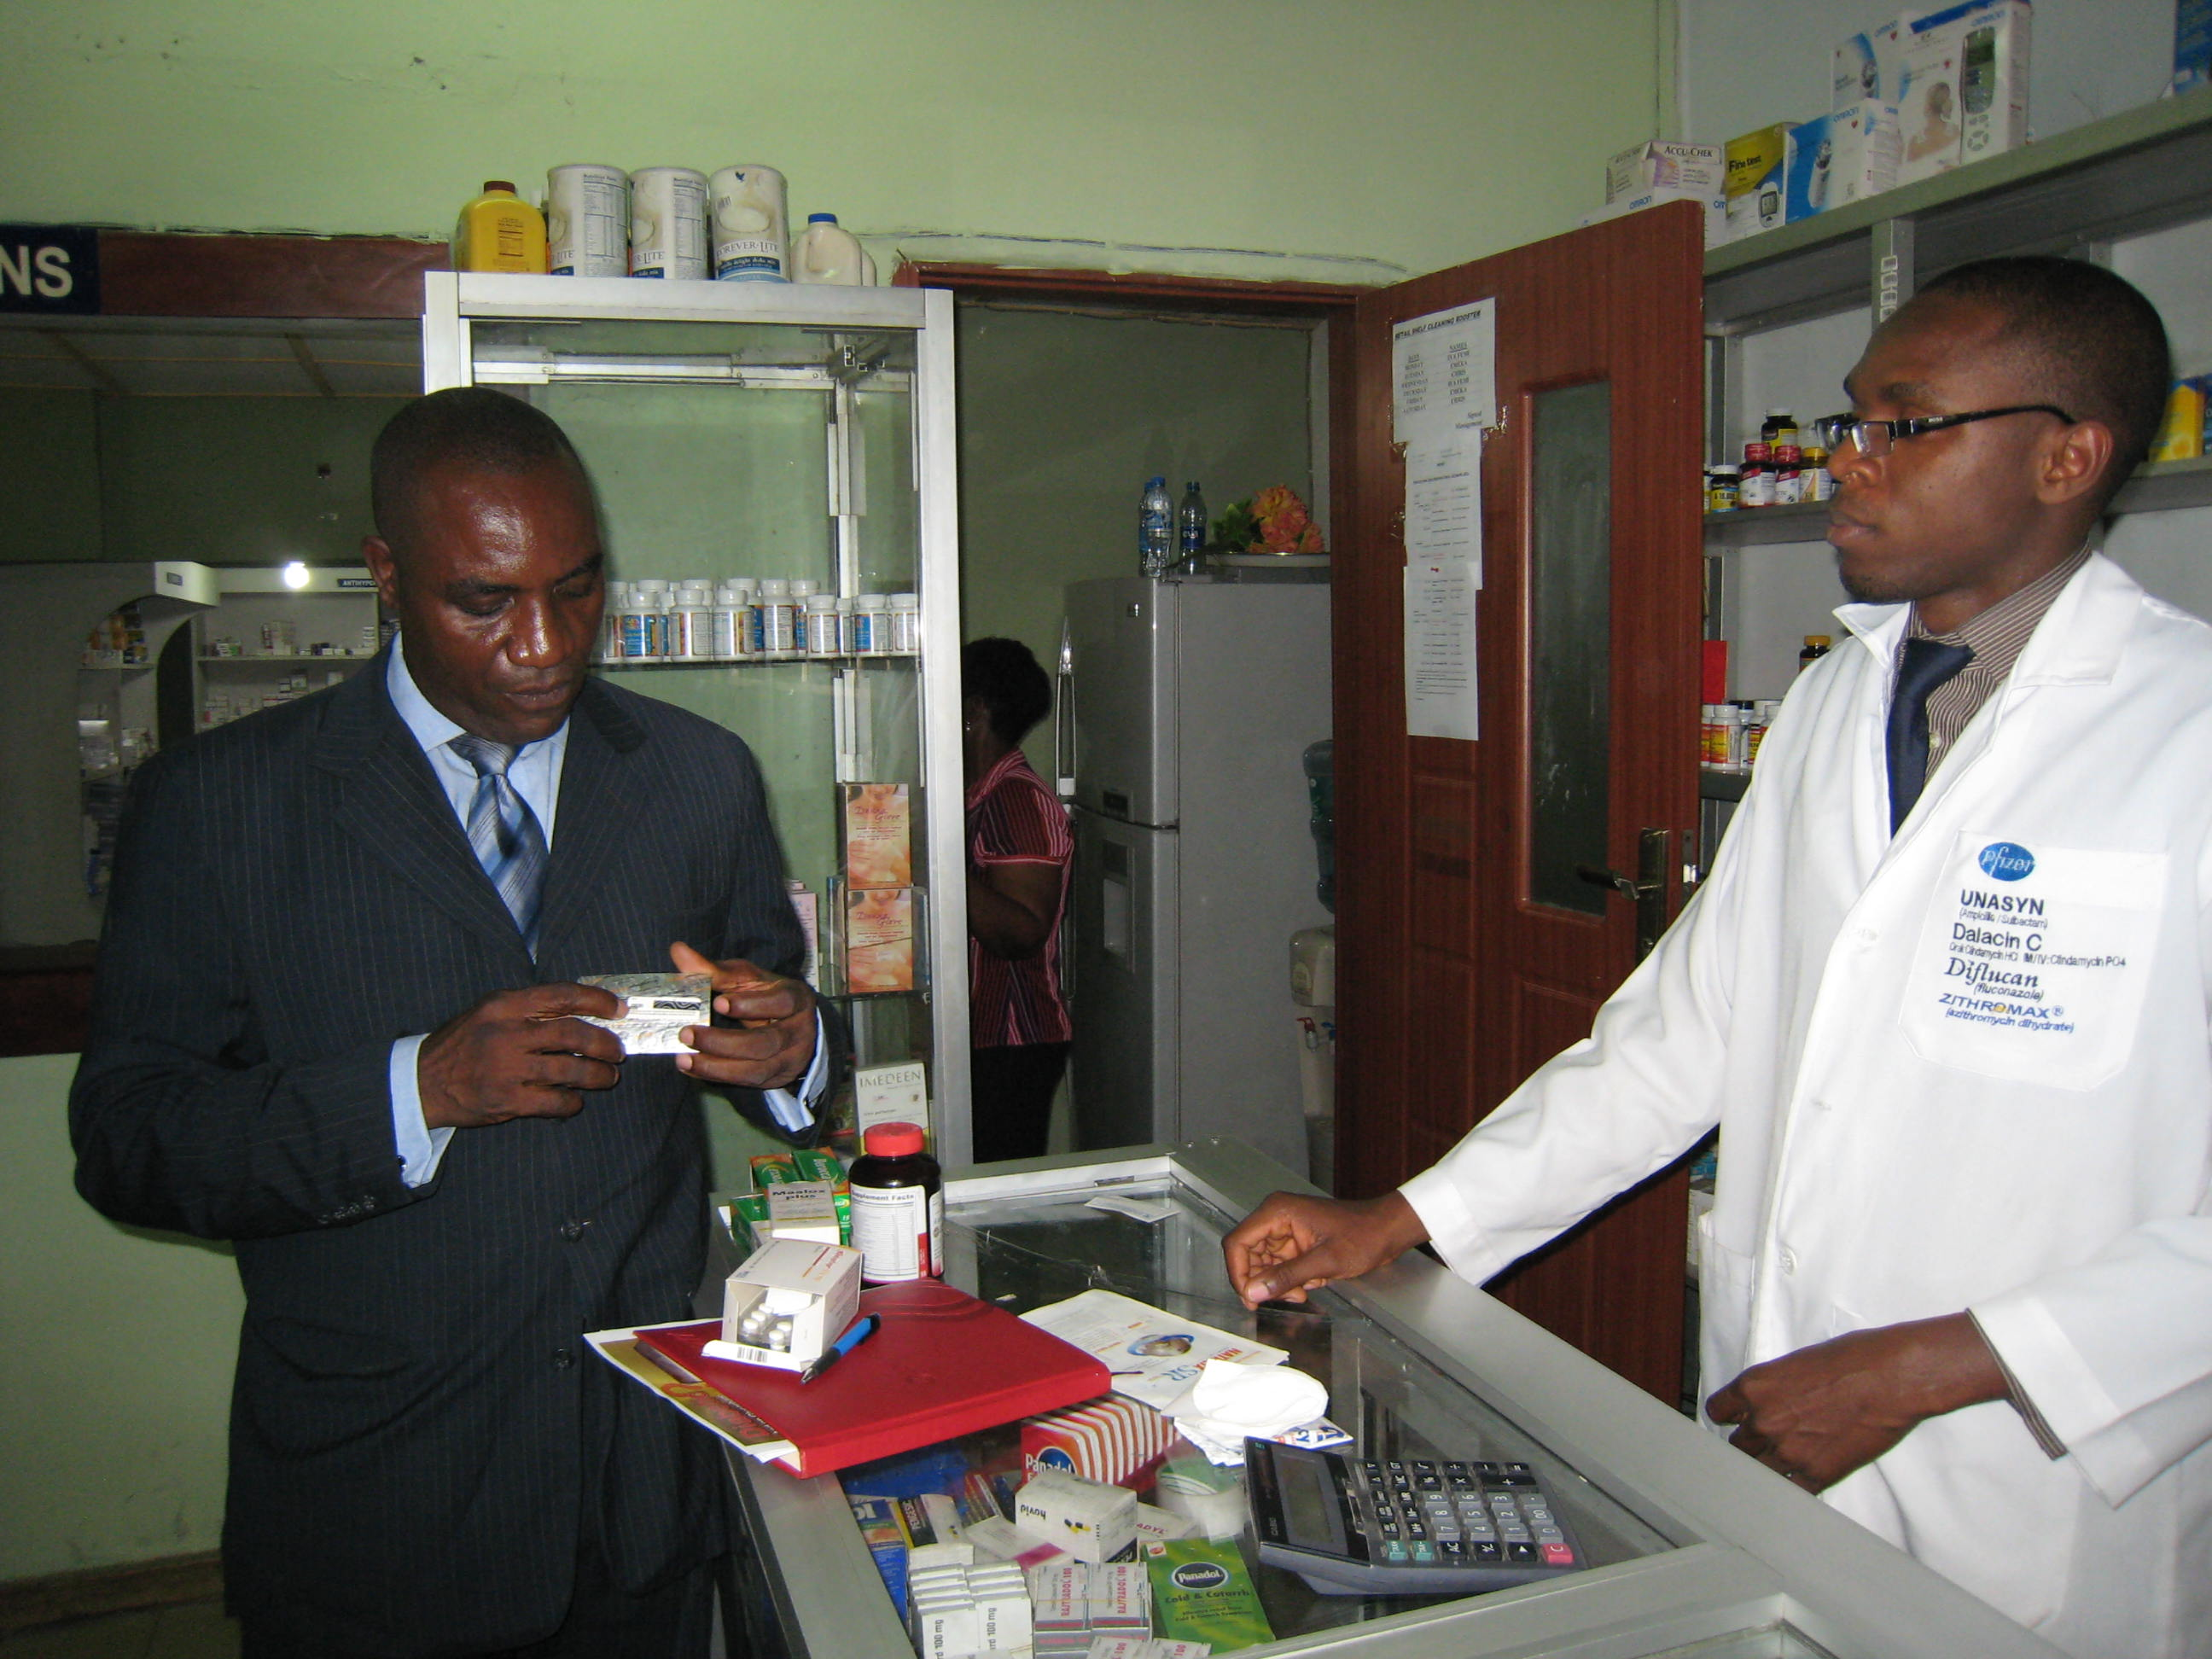
Lawrence Nwosu, Country Sales Director Sproxil Nigeria talking with a pharmacist who sees the benefits from the scratch off labels used to identify counterfeit drugs. Photographer: Laura Barland, AED
Specialty: pharma-process